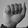
ASL letter: A